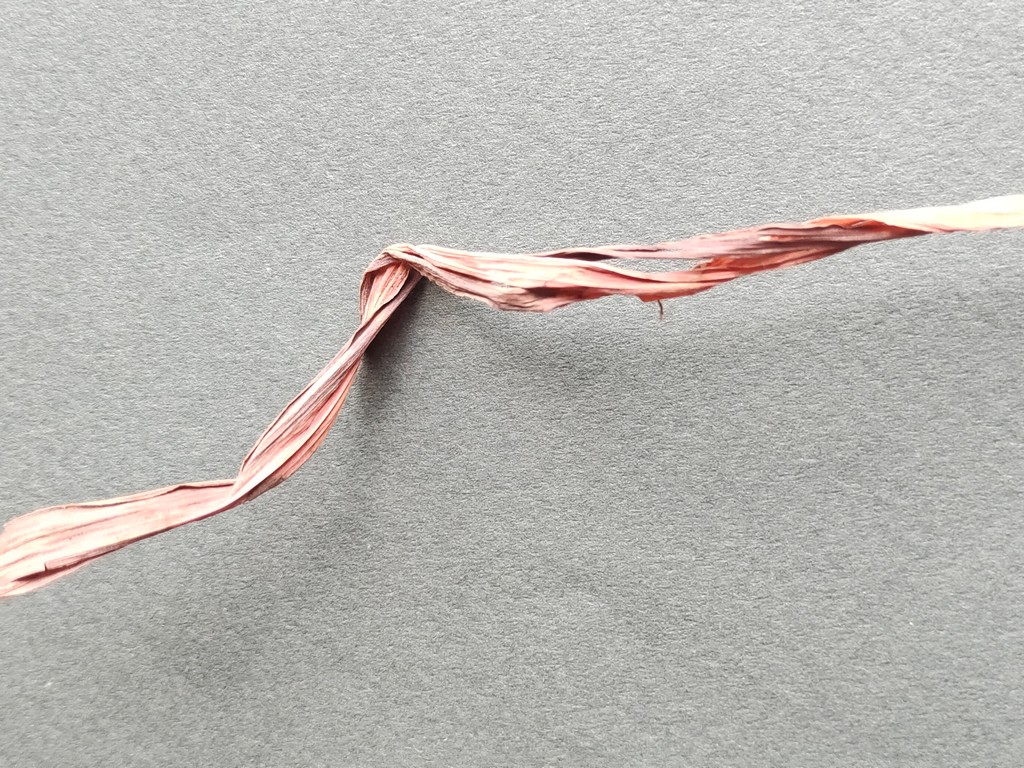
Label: Dried